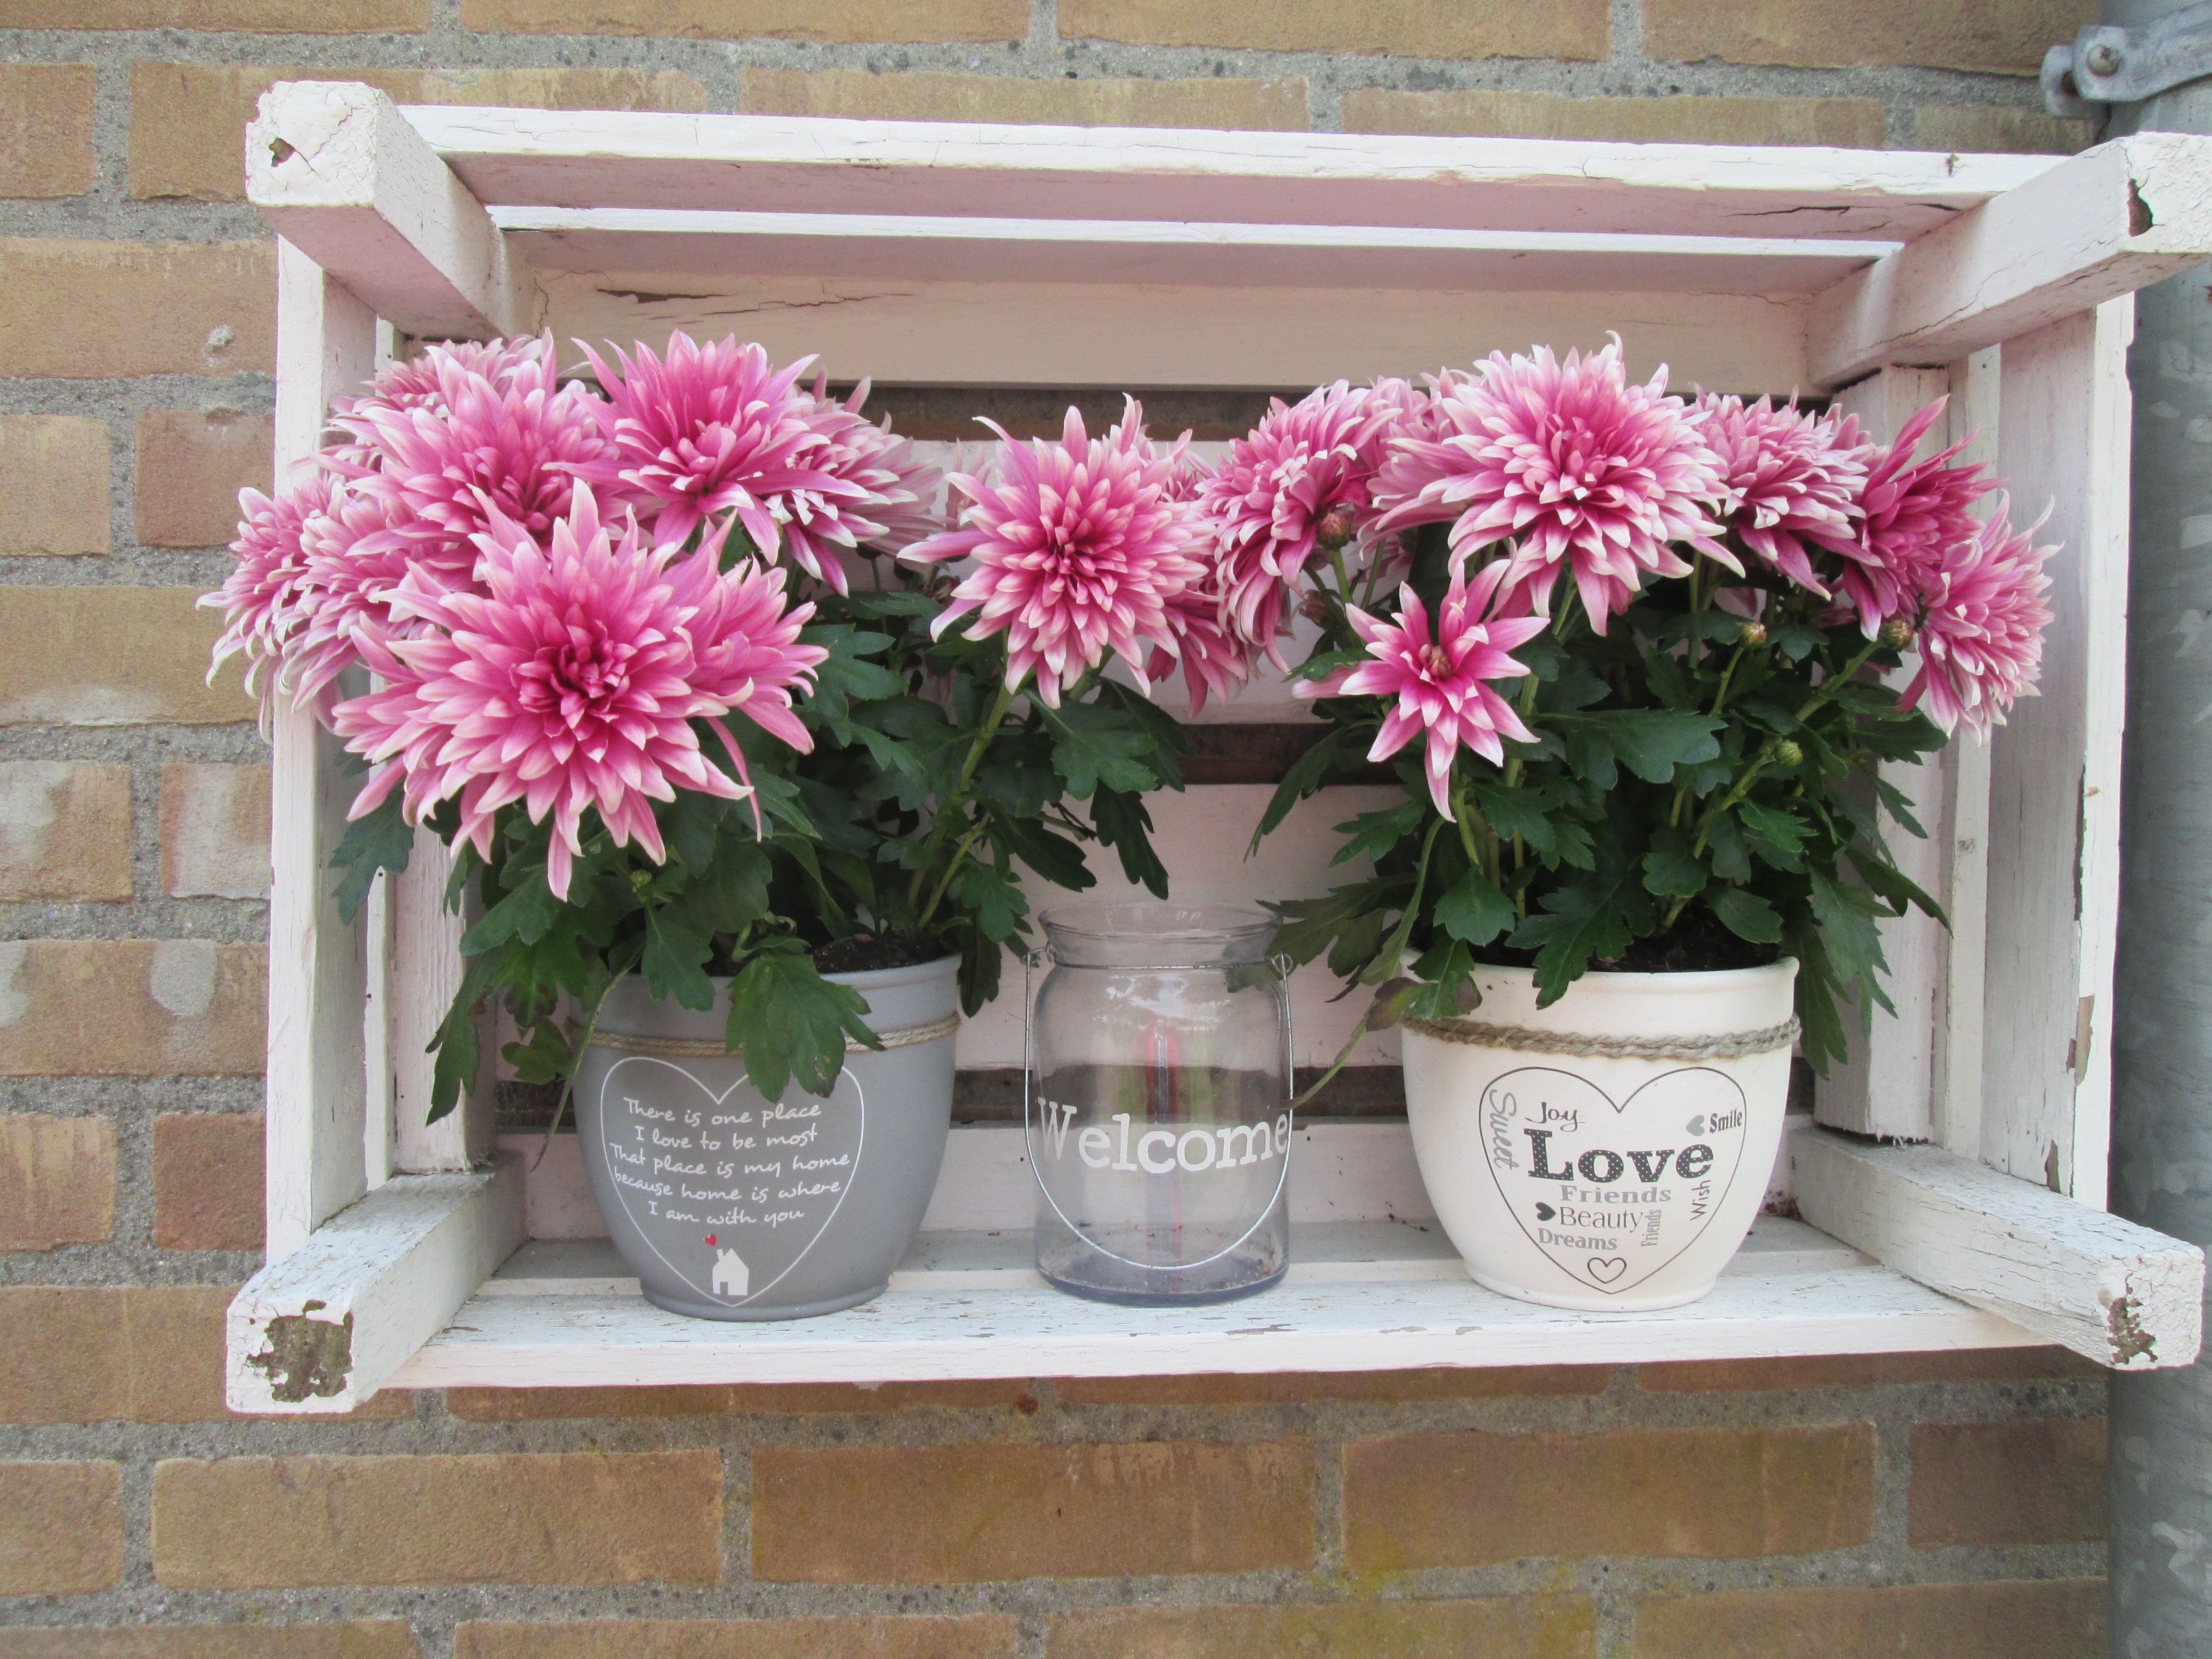
plant, flower, color, flowers, shrub, flowerpot, floristry, flowering plant, flower pots, floral design, land plant, flower arranging